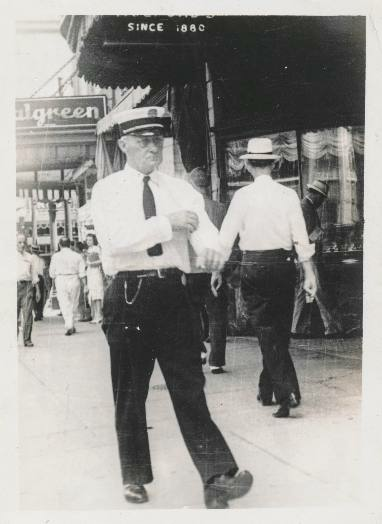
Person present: Yes